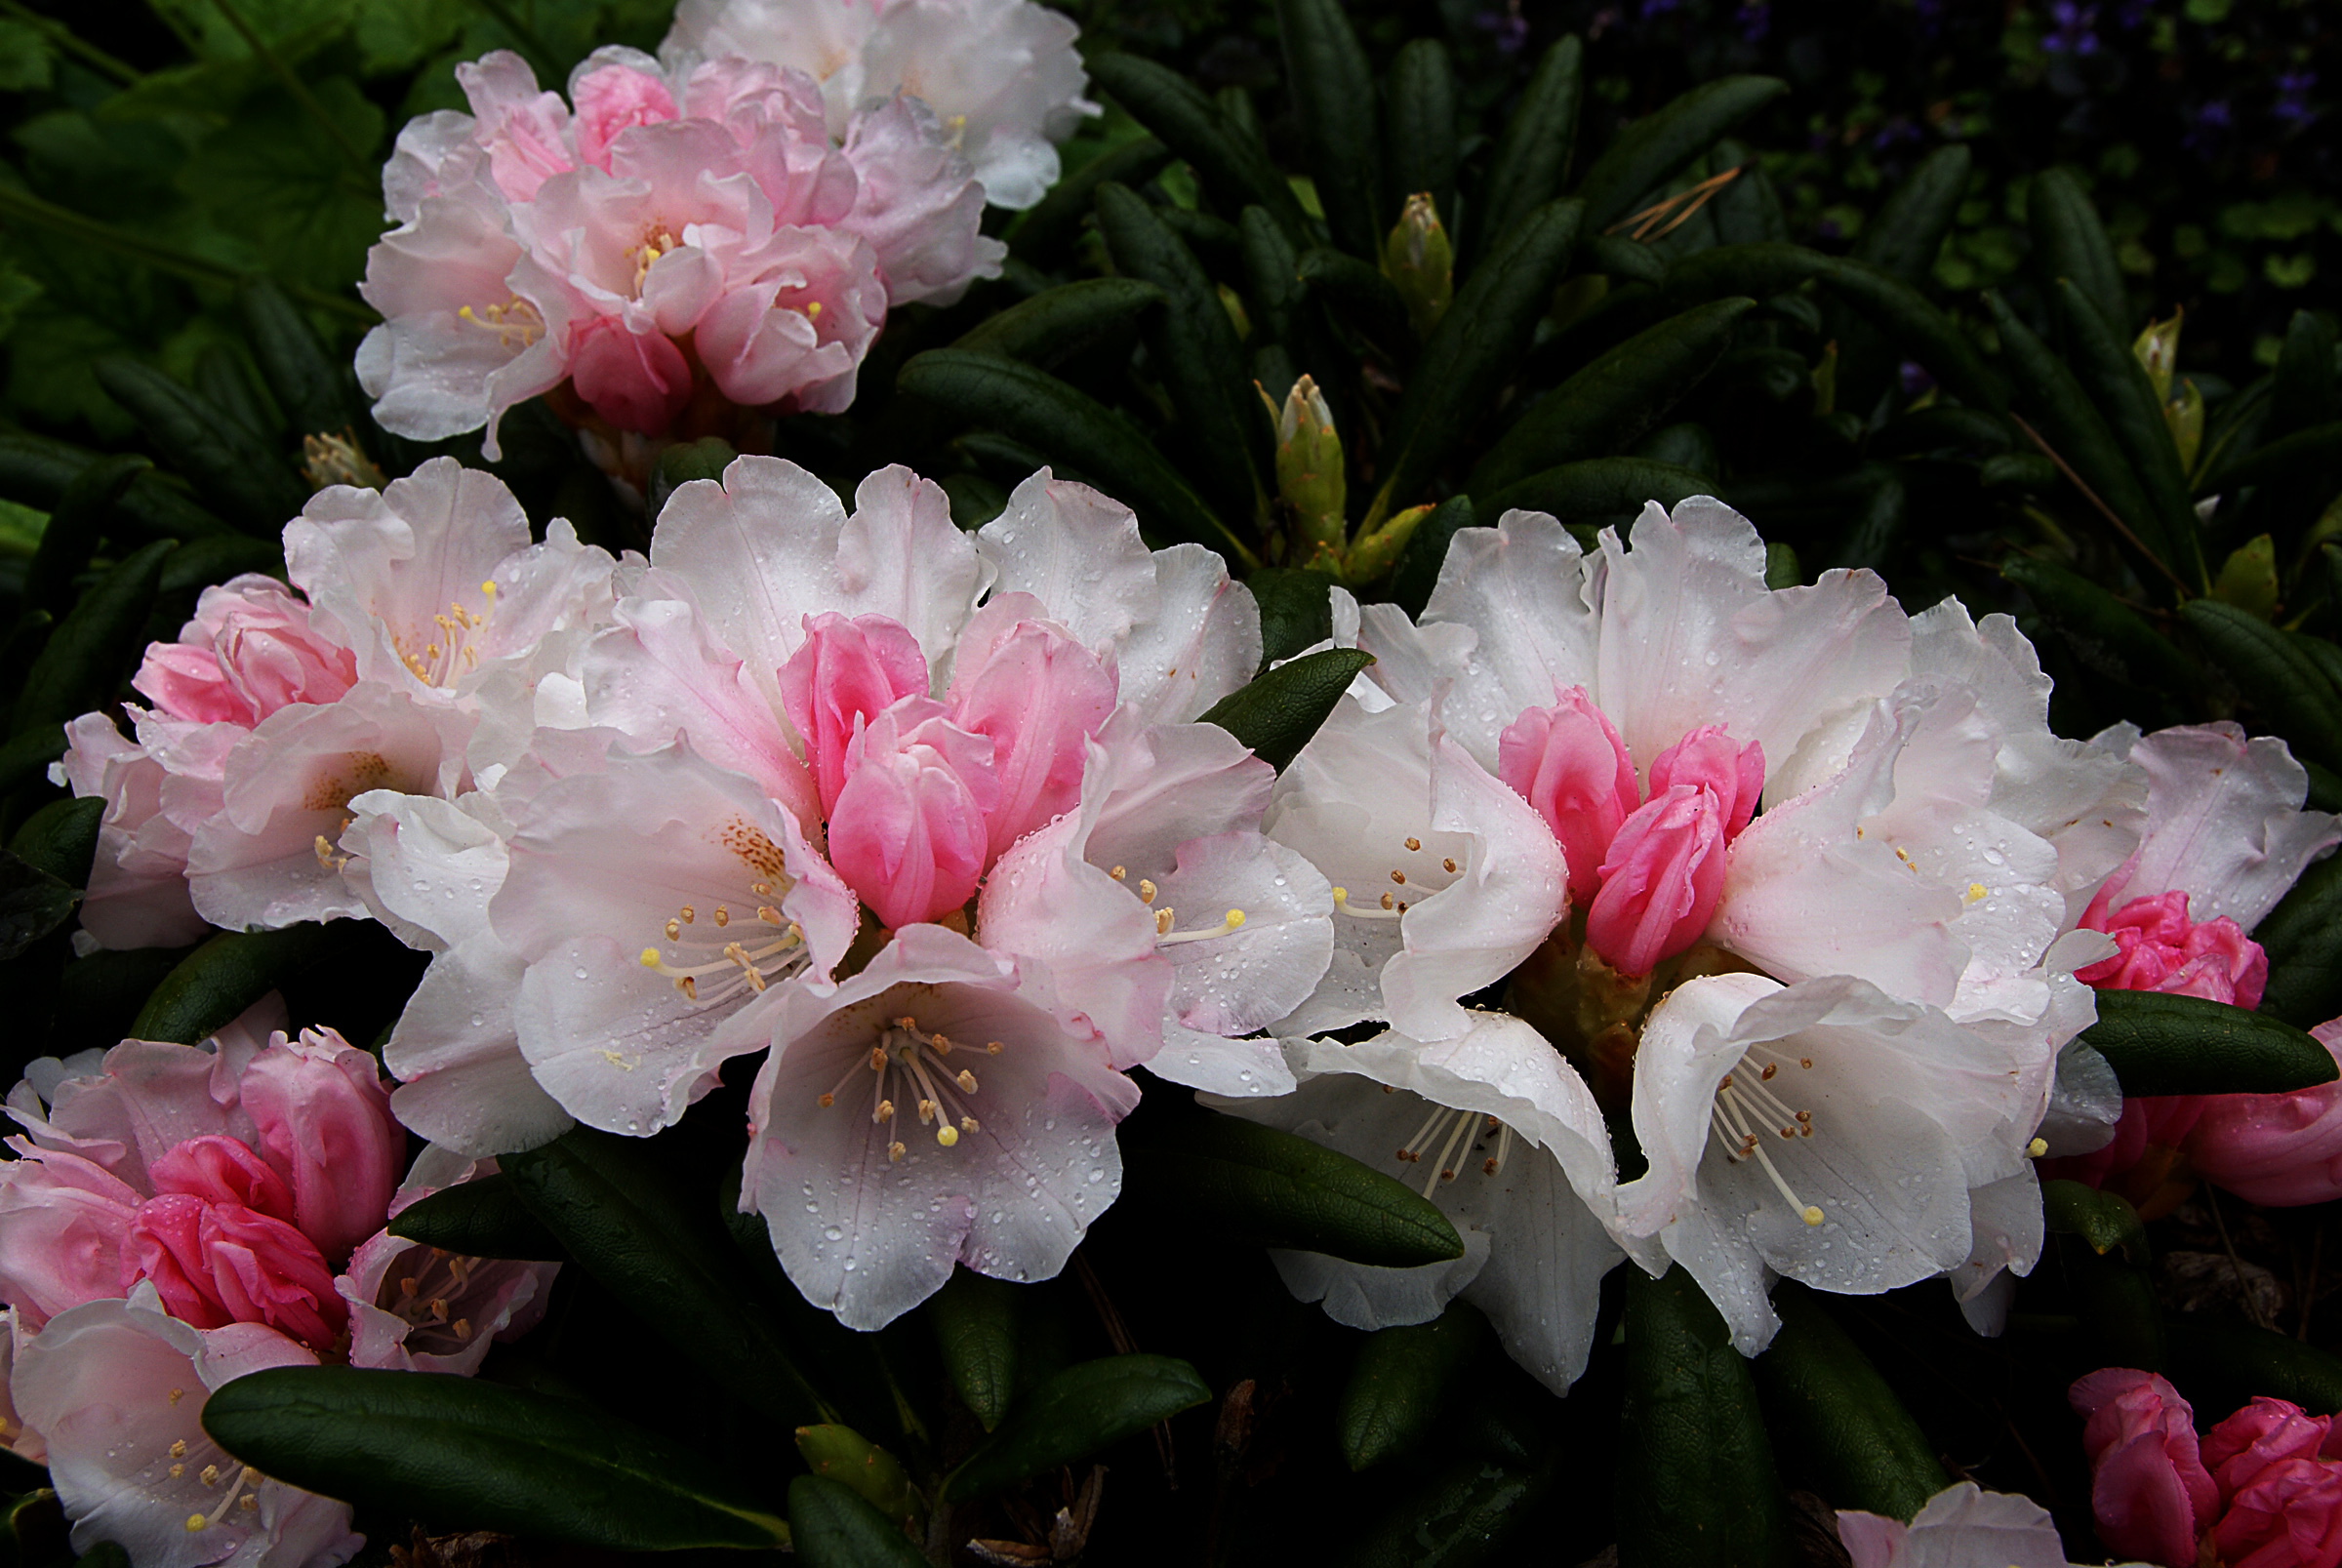
plant, flower, flowers, publicdomain, gardening, shrub, rhododendron, blooms, florals, rhododrendron, peony, flowering plant, woody plant, land plant